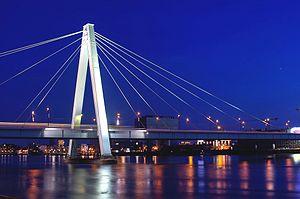
Le Severinsbrücke est un pont routier situé à Cologne, en Rhénanie-du-Nord-Westphalie, en Allemagne. Mis en service en 1959, il est le premier pont construit à Cologne après la Seconde Guerre mondiale. Il doit son nom à saint Séverin de Cologne, le troisième évêque connu de la ville, dont le nom a été donné à un quartier de Cologne, autour de la basilique Saint-Séverin, l'une des douze basiliques romanes de Cologne.